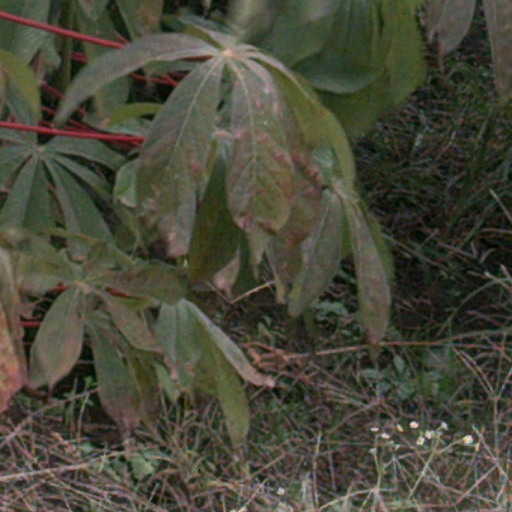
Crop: cassava